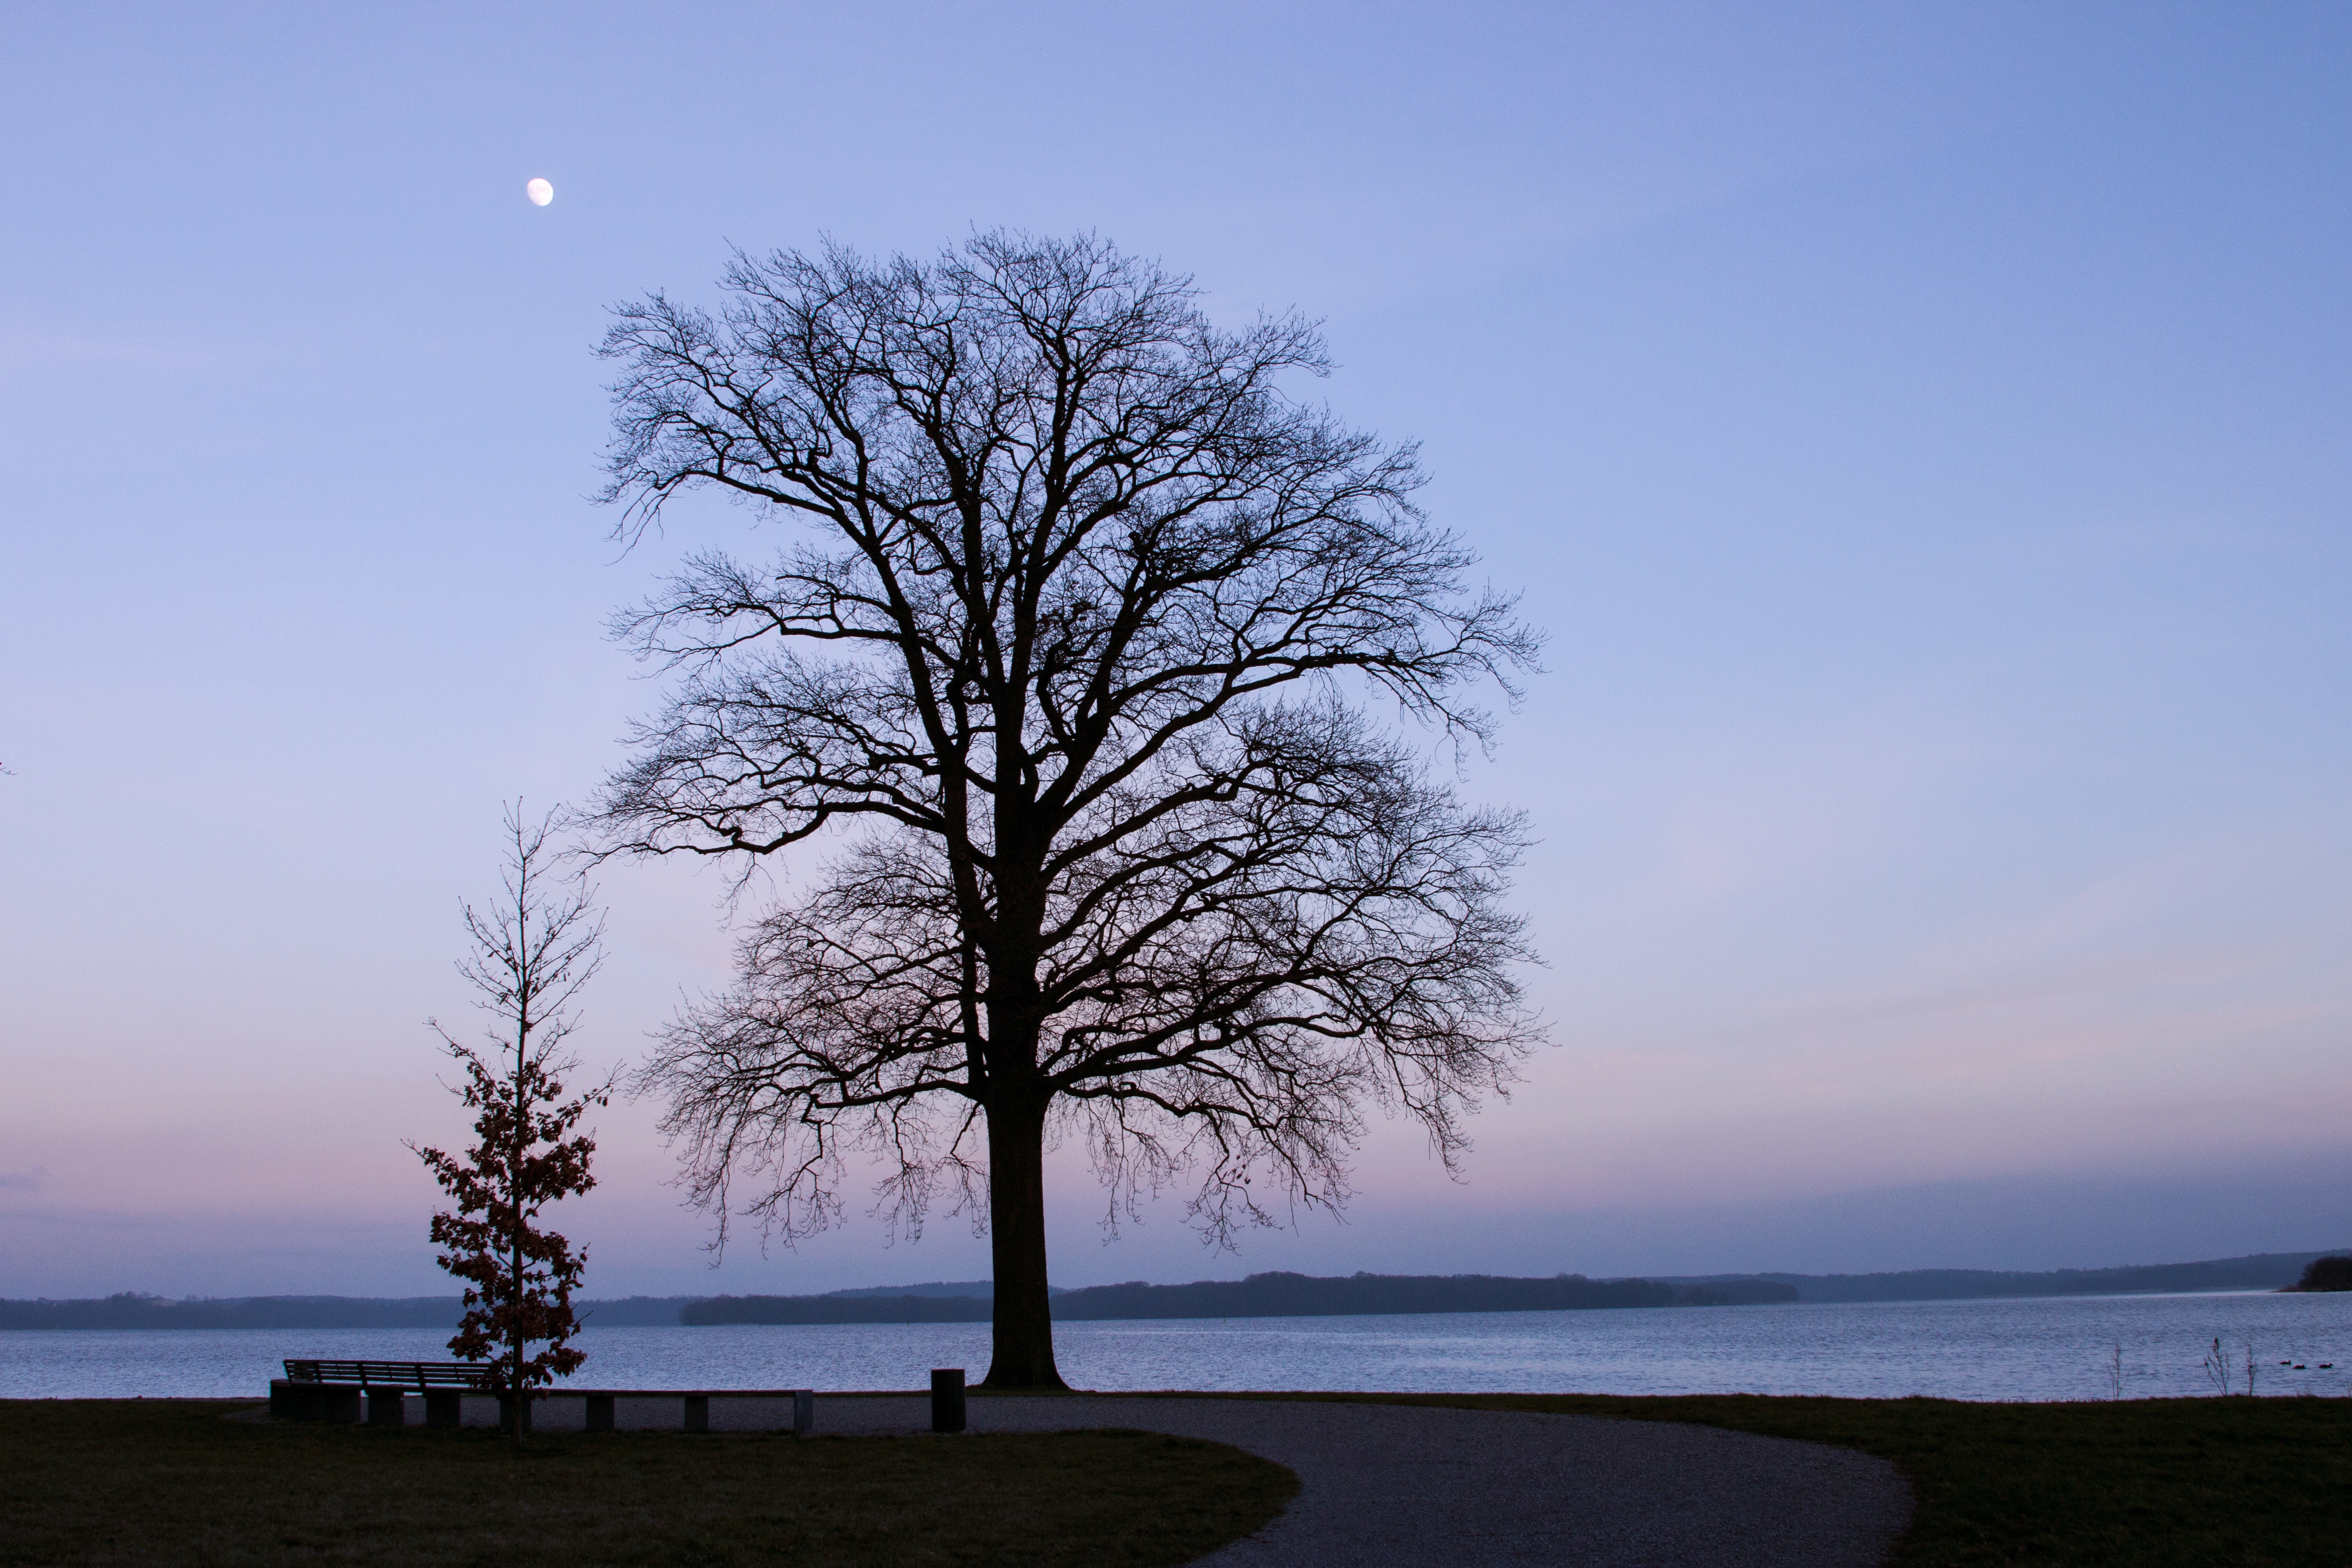
tree, nature, horizon, cloud, plant, sky, sunset, morning, lake, dawn, dusk, evening, atmospheric phenomenon, woody plant, arecales